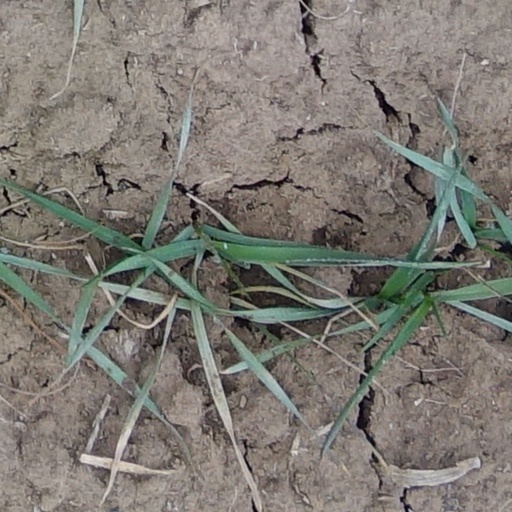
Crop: wheat